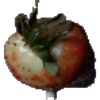
Label: Strawberry 1